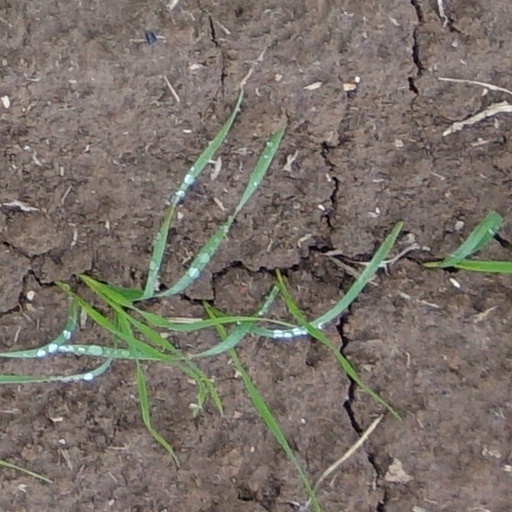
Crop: wheat